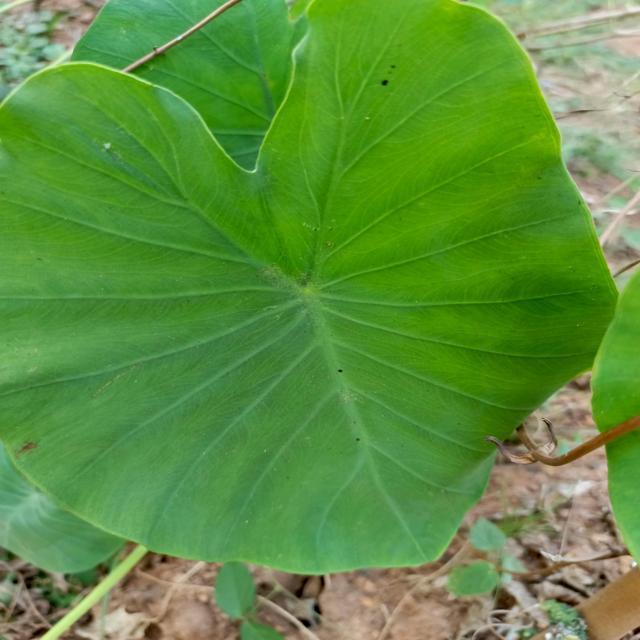
Label: Early_Blight